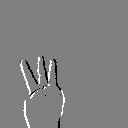
ASL letter: w